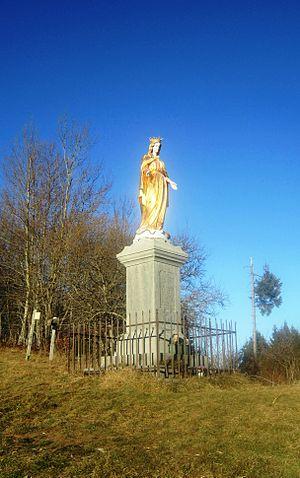
Statue de la Vierge au sommet de l'Aiguille du Col de Cou
Le col de Cou est un col des Préalpes situé dans le massif du Chablais, dans le département français de la Haute-Savoie.